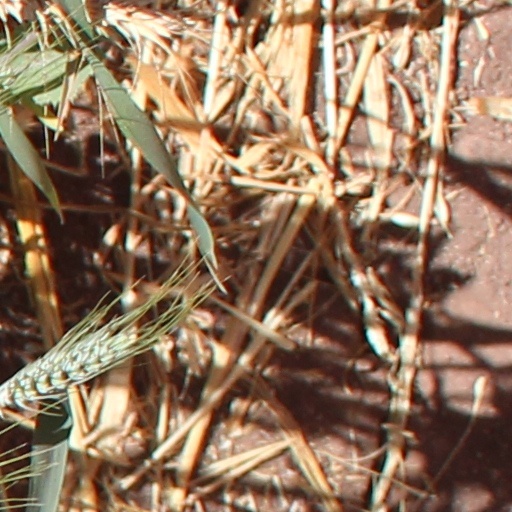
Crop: wheat